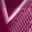
Label: keyboard